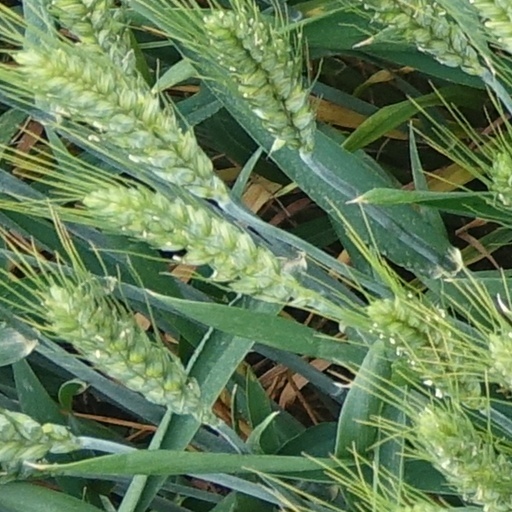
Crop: wheat